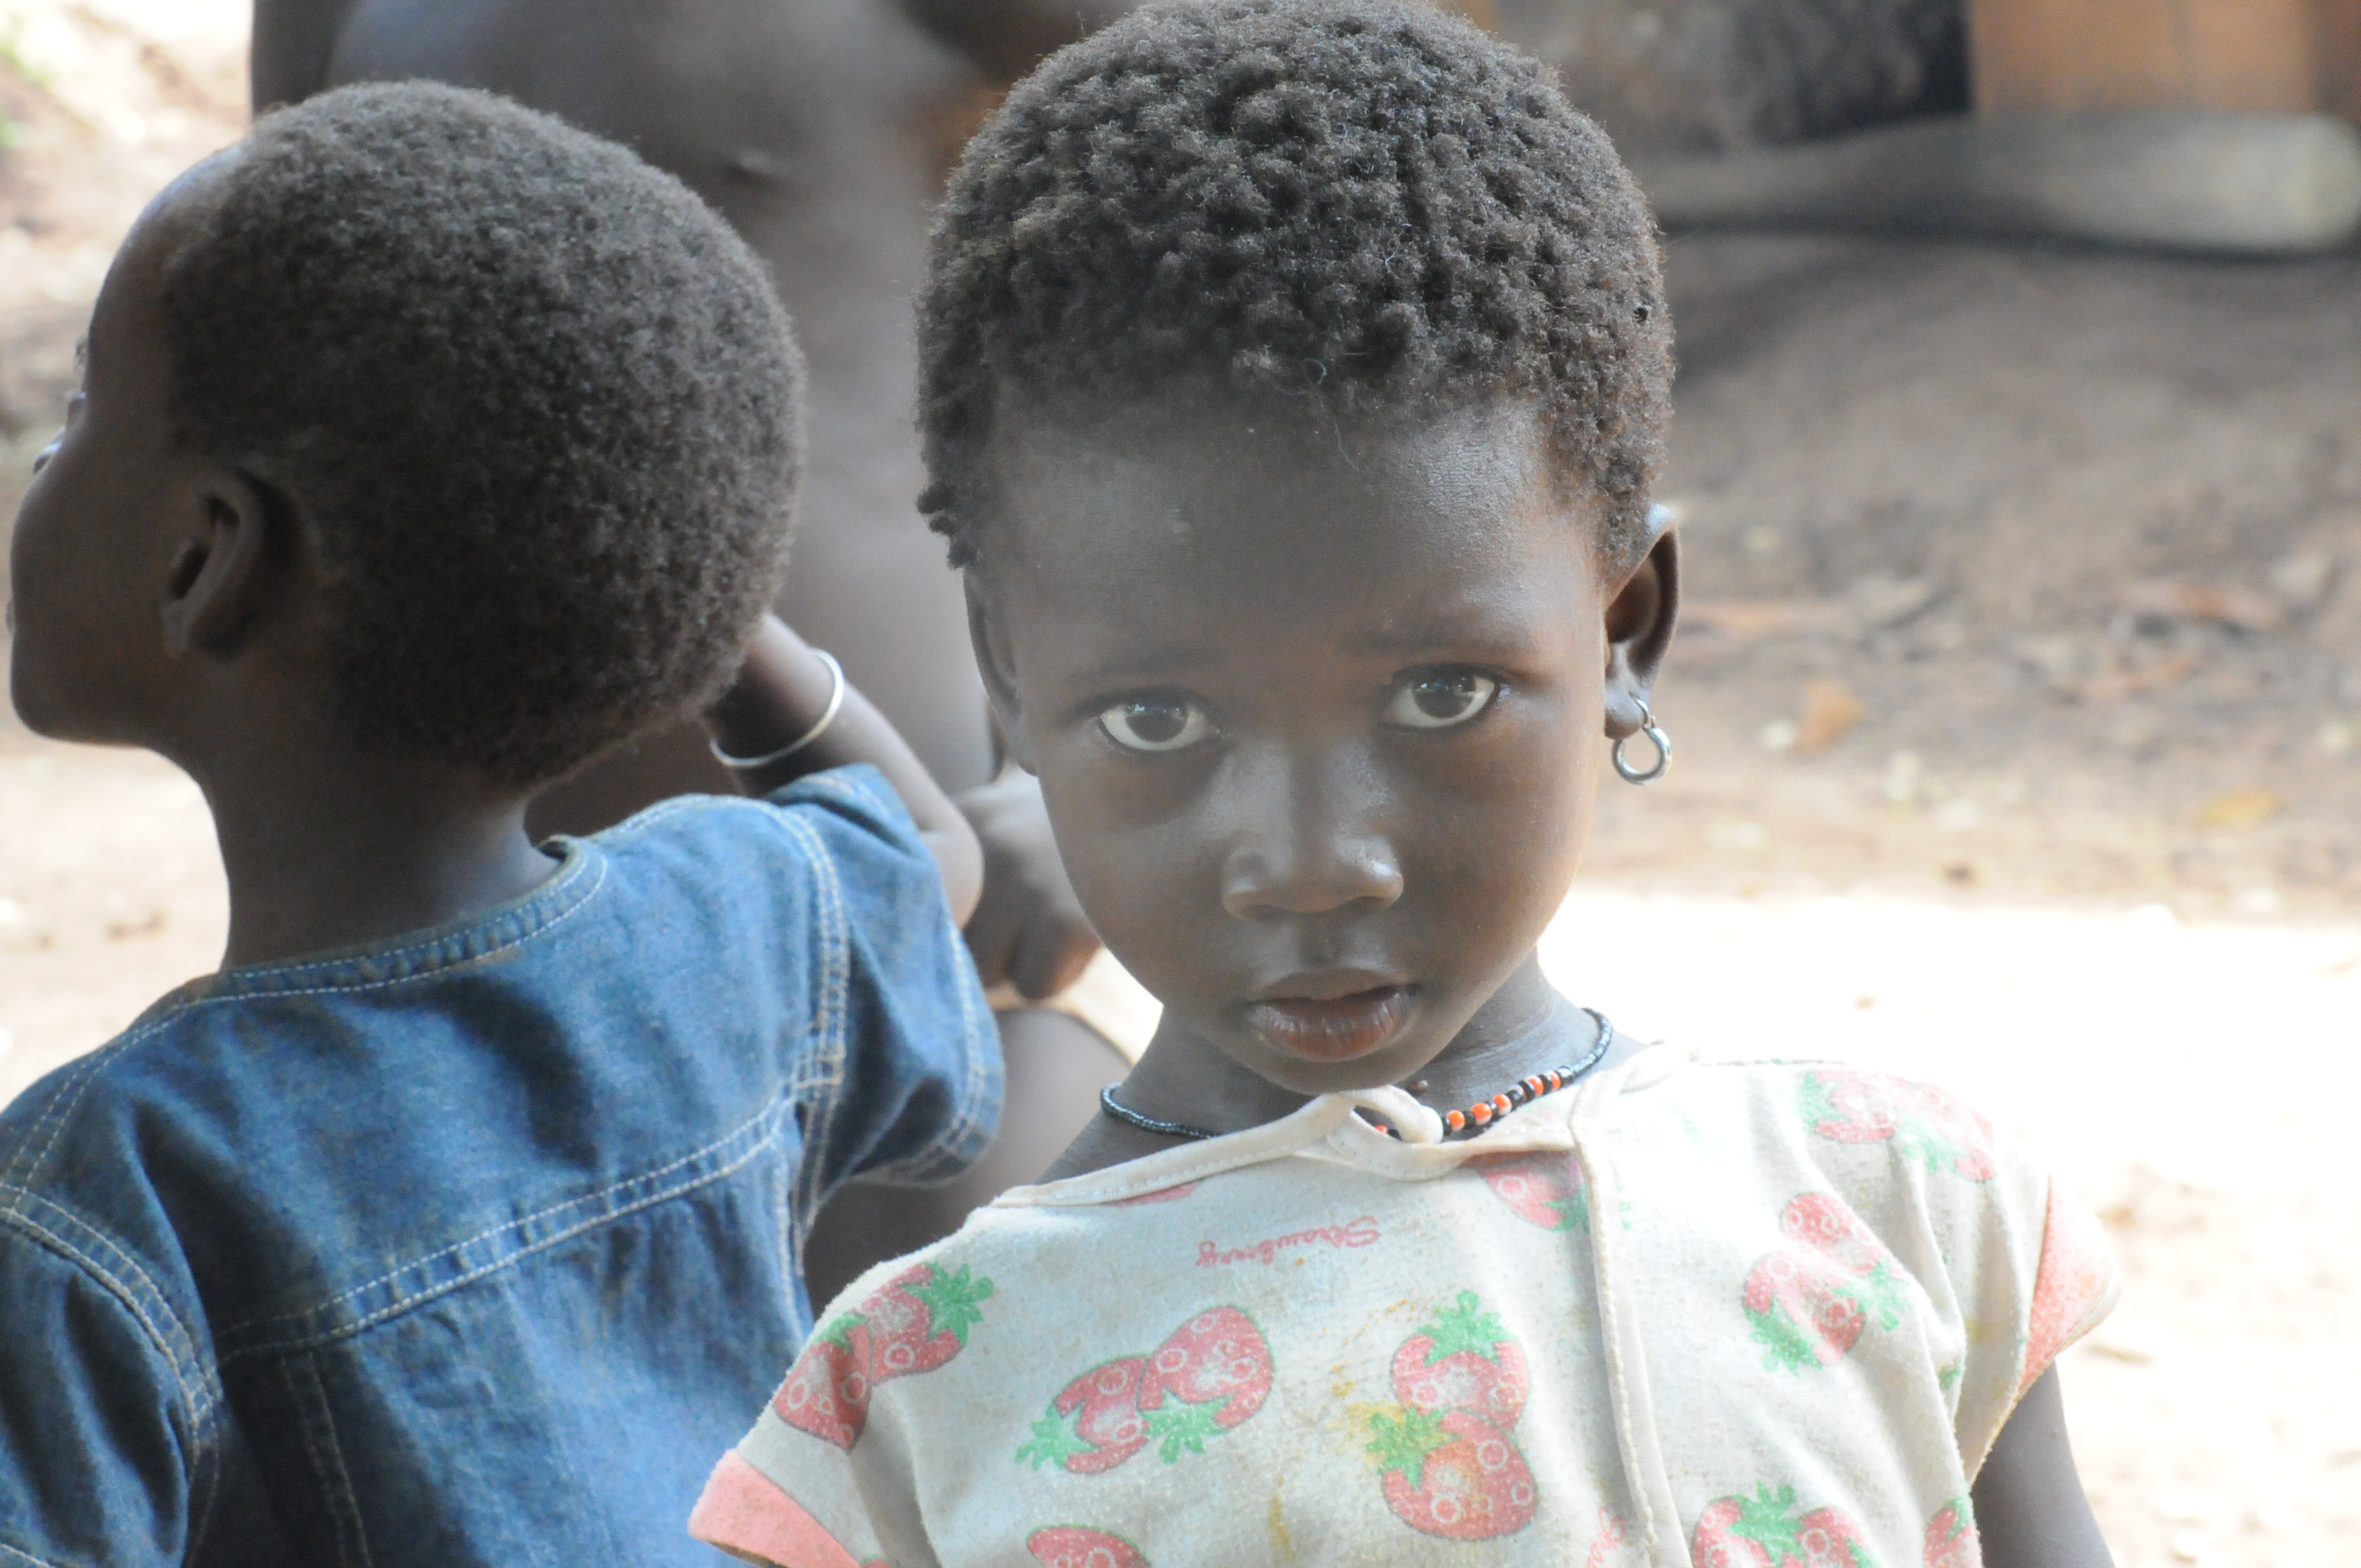
person, people, girl, play, boy, male, female, africa, child, black, hairstyle, cilia, temple, infant, toddler, look, beauty, guinea, african, poor, human positions, bubaque, bissau